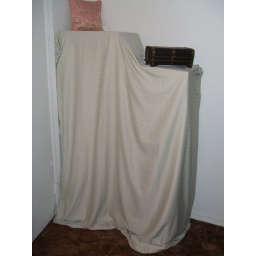
The 550 or so stored in avon boxes behind my bedroom door :)